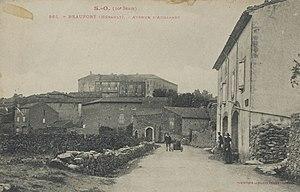
Beaufort. - Avenue d'Azillanet
Beaufort est une commune française située dans le département de l'Hérault, en région Occitanie.